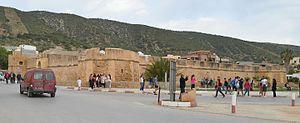
Borj El Loutani (en bas du village) près du vieux port le jour du 4ème semi-marathon de Ghar El Melh
Ghar El Melh, signifiant « grotte du sel » et anciennement appelé Porto Farina, est une ville côtière du nord-est de la Tunisie.